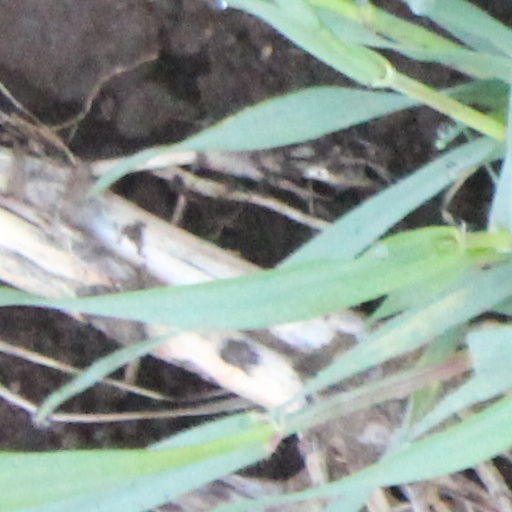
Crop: wheat